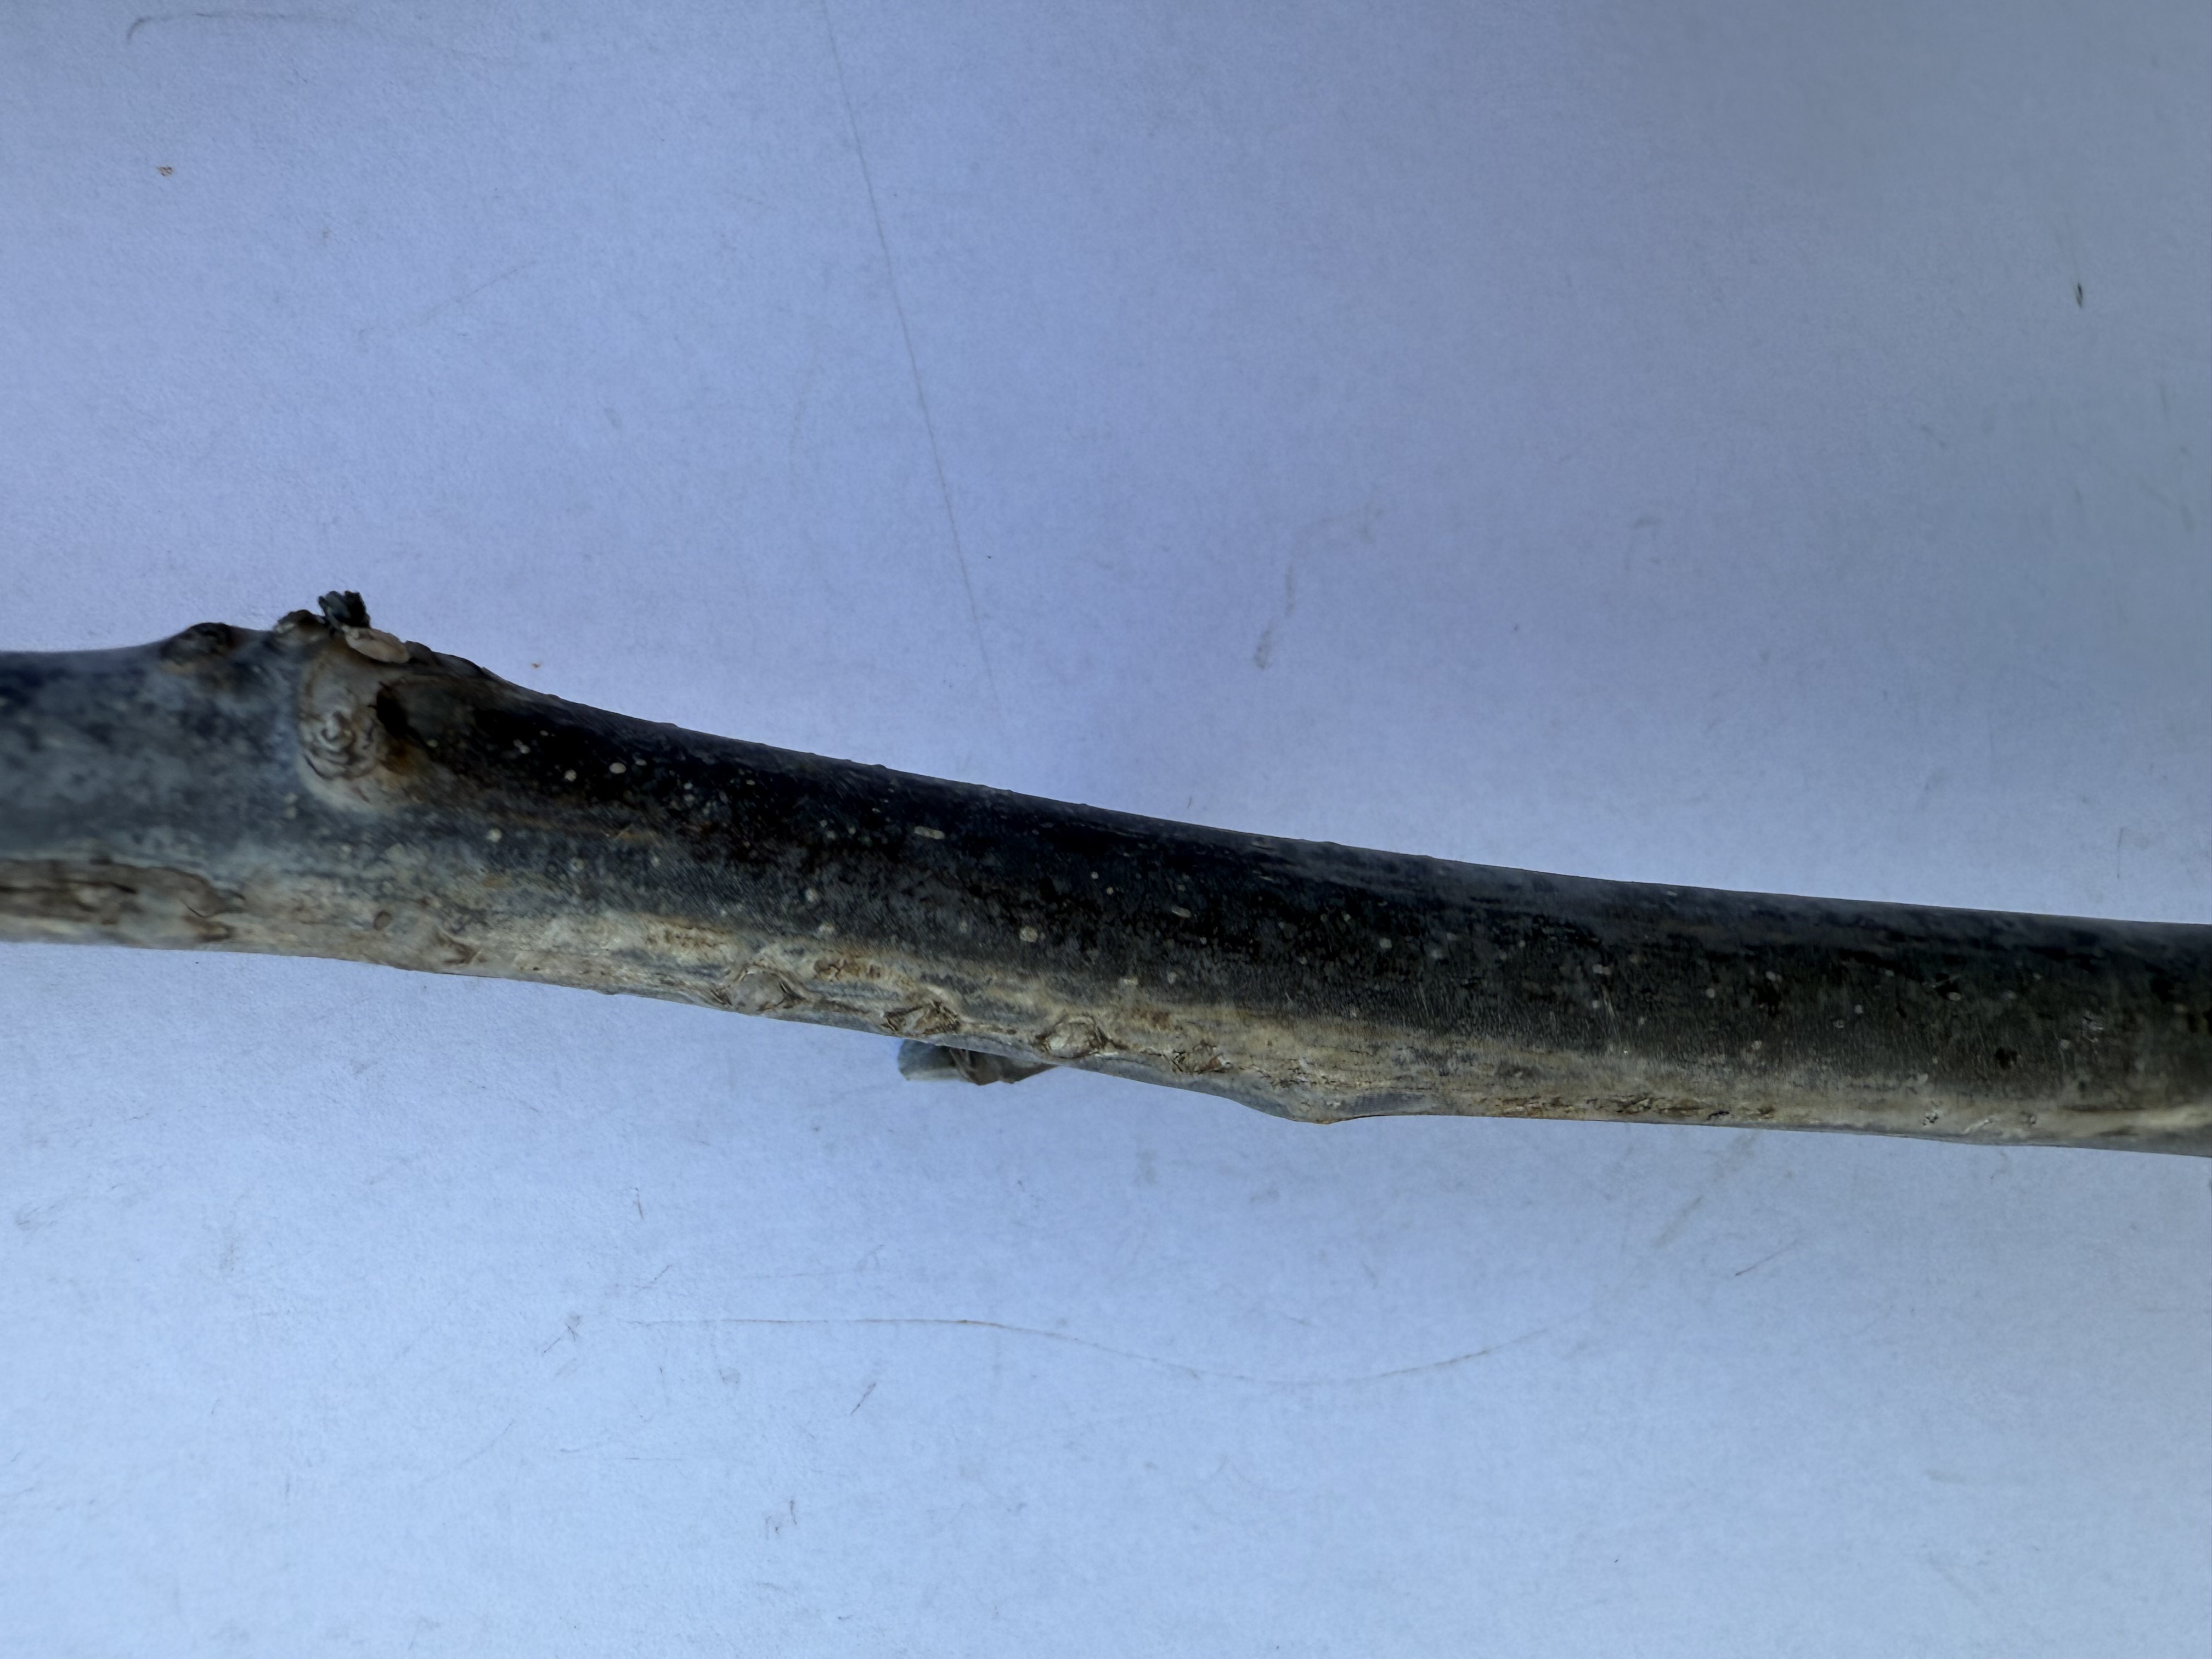
Variety: Wild Walnut